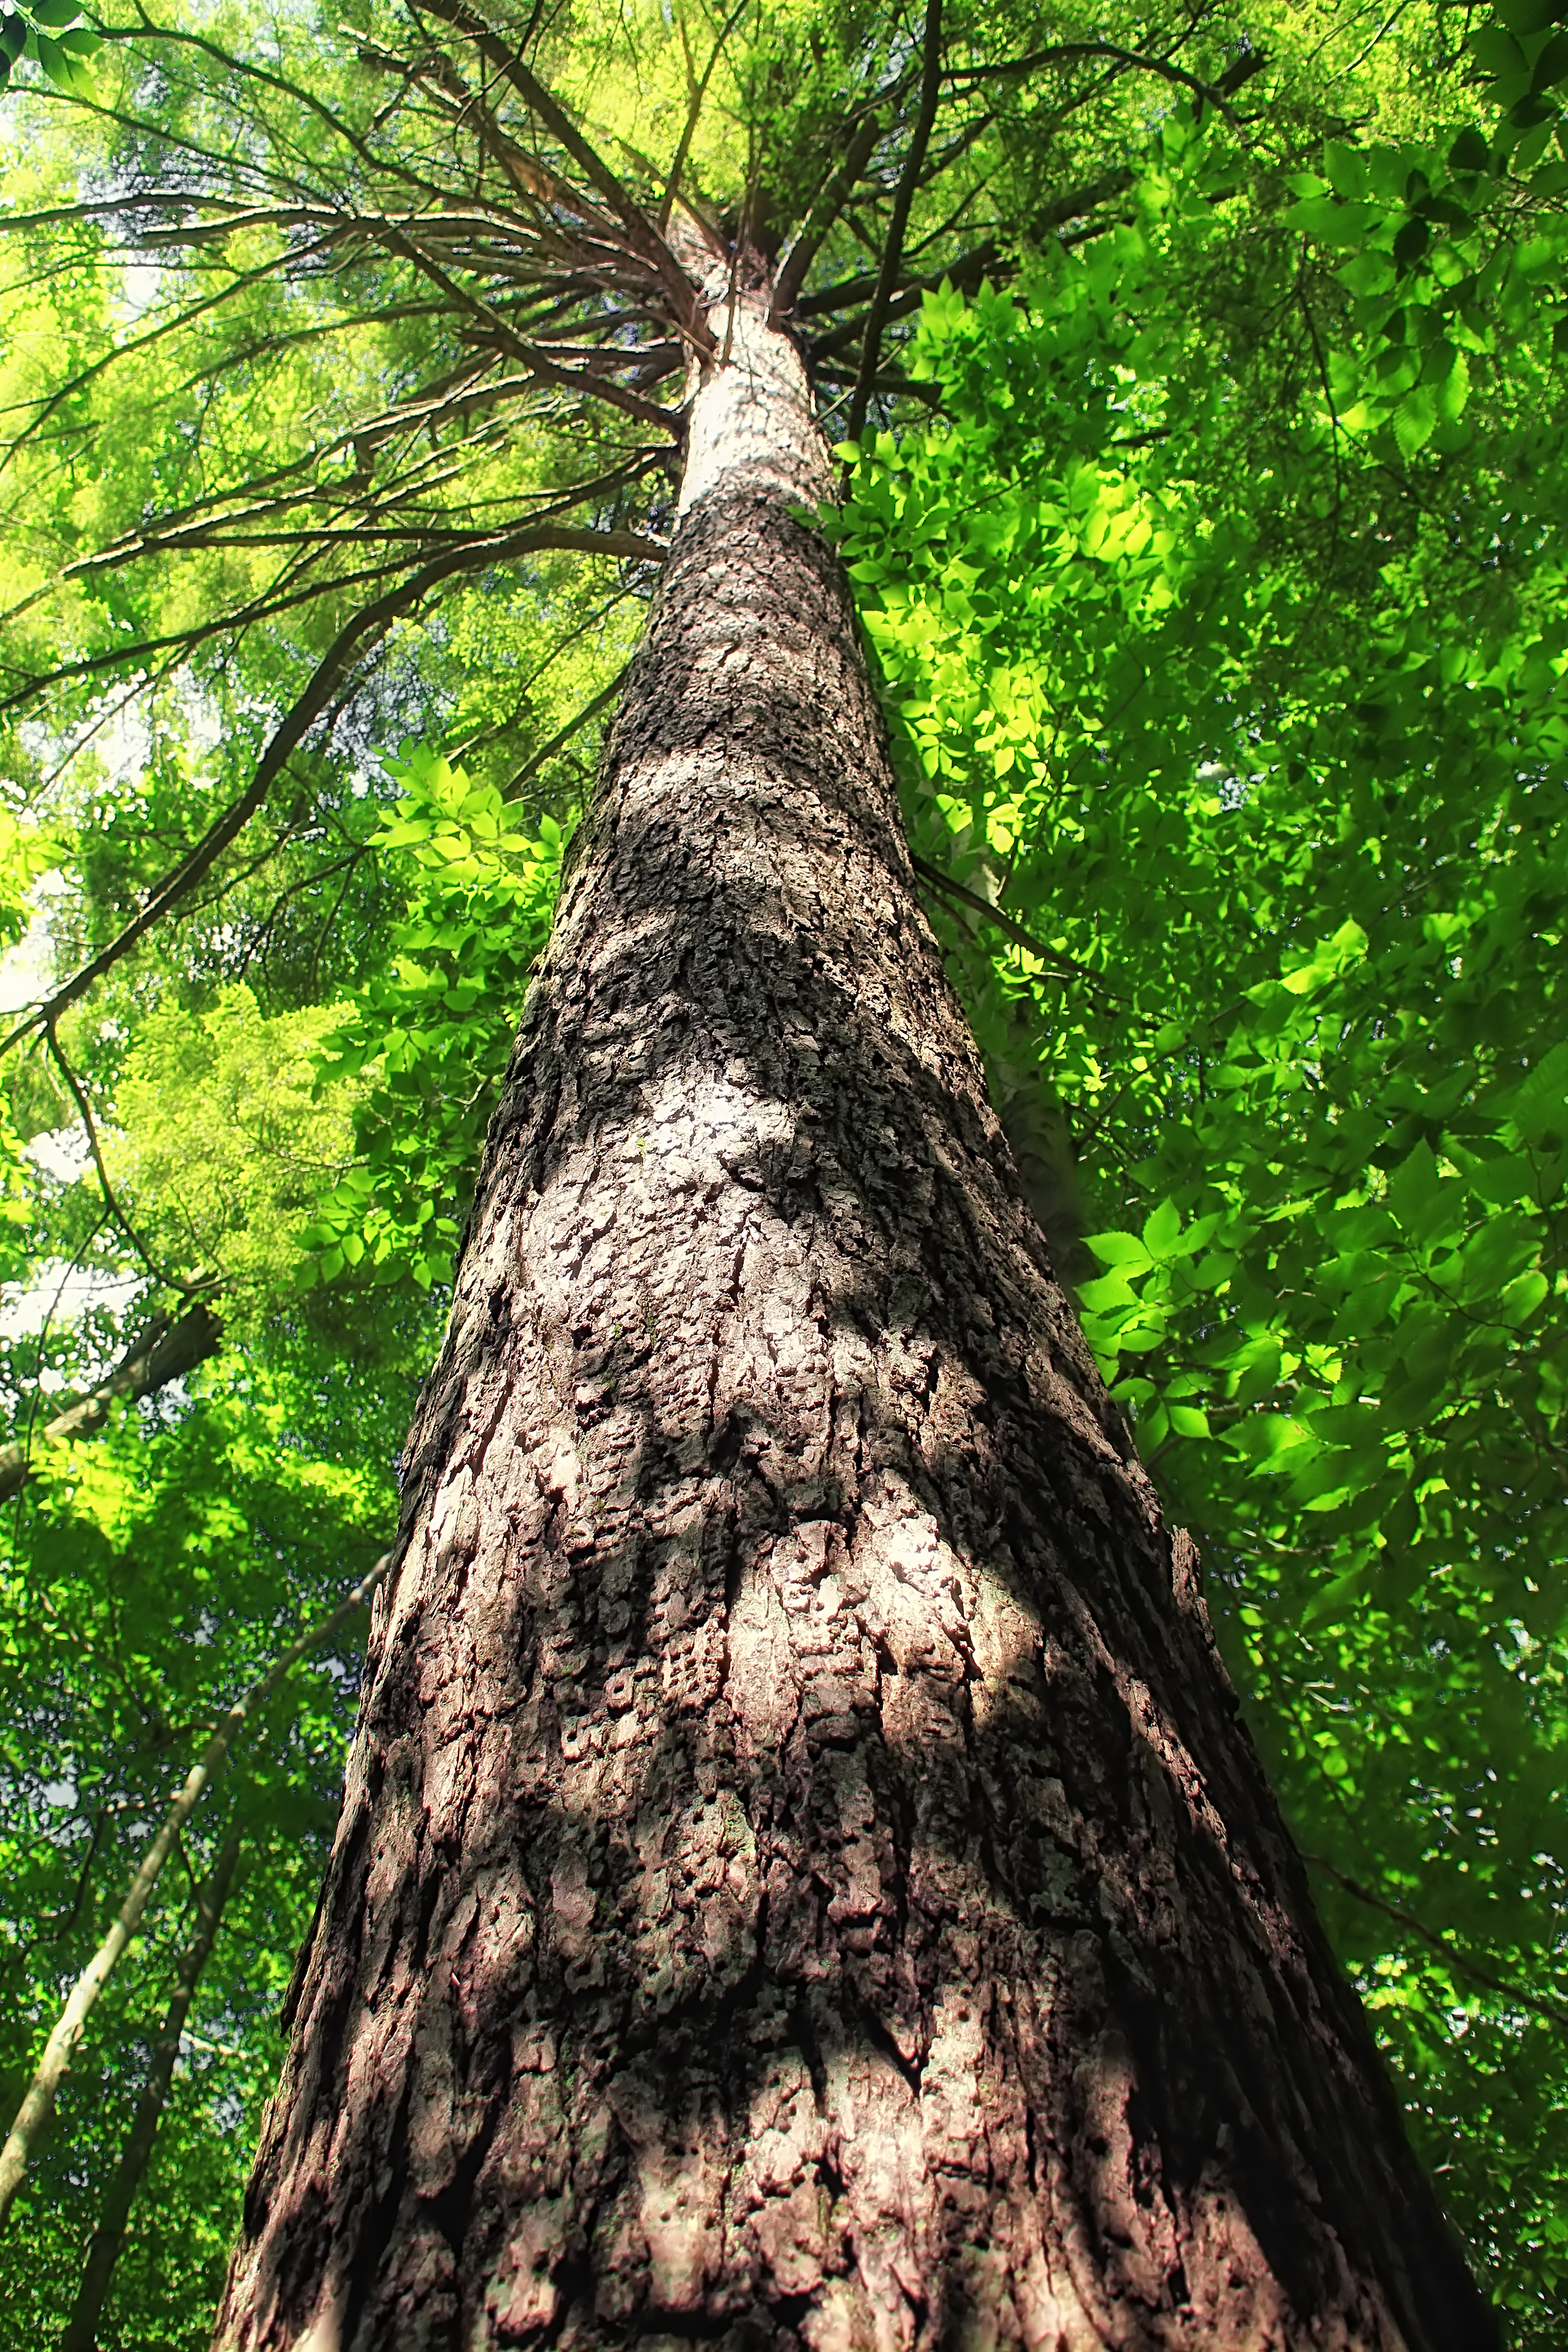
tree, nature, forest, branch, plant, hiking, leaf, trunk, summer, canopy, jungle, autumn, botany, trees, creativecommons, coniferous, spruce, rainforest, deciduous, pinusstrobus, pennsylvania, endlessmountains, loyalsockstateforest, whitepine, easternwhitepine, sullivancounty, loyalsocktrail, kettlecreekwildarea, grove, woodland, habitat, old growth forest, natural environment, plant stem, woody plant, land plant